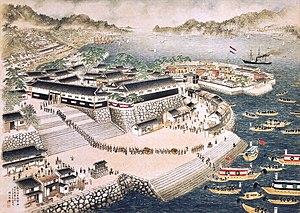
Les Rangaku sont une discipline d'analyses développées par le Japon lors de ses contacts avec les Hollandais de l'île de Dejima, par le biais desquelles il a pu découvrir les technologies et la médecine du monde occidental à une époque où le pays était replié sur lui-même, fermé aux étrangers, de 1641 à 1853, en raison de la politique isolationniste du shogunat Tokugawa.
Willem Johan Cornelis, Knight Huijssen van Kattendijke était un officier de la marine néerlandaise et un homme politique.
Ceci est une liste non exhaustive des îles artificielles.
La fin du shogunat Tokugawa ou Bakumatsu est la période de 1853 à 1868 durant laquelle le Japon mit fin à sa politique isolationniste, le sakoku, et modernisa le système féodal du shogunat pour donner naissance au gouvernement Meiji. Cette période marque ainsi la fin de l'époque d'Edo et précède l'ère Meiji. Les principales factions idéologiques et politiques en présence étaient d'une part, les tenants pro-impérialistes Ishin Shishi, et d'autre part les forces shogunales. Si ces deux groupes étaient les plus puissants, de nombreuses autres factions tentèrent de profiter du chaos de cette époque pour s'emparer du pouvoir.
Dejima est une ancienne île artificielle située dans la baie de Nagasaki au Japon et englobée depuis par la ville elle-même. C'était le lieu où les Portugais, puis les Néerlandais commerçaient avec les Japonais. Dejima qui signifie « île extérieure», est parfois aussi écrit Deshima.
Le Centre d'entrainement naval de Nagasaki est un institut de formation navale japonais fondé en 1855 par le gouvernement du shogunat Tokugawa, dans le but de permettre aux Nippons d'assimiler les techniques navales occidentales.